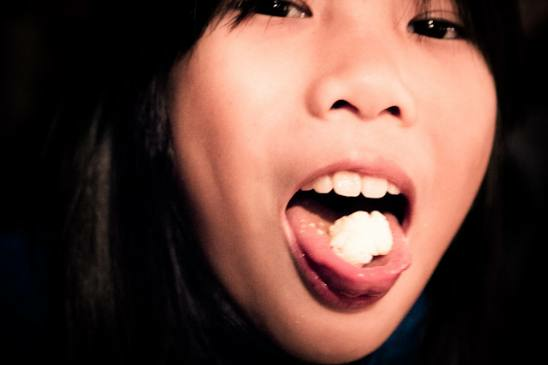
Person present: Yes